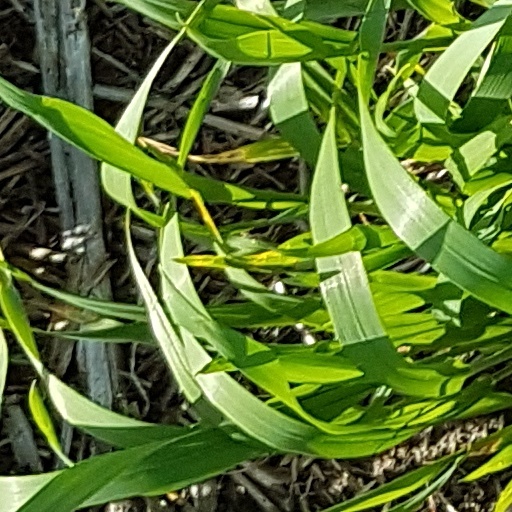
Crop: wheat